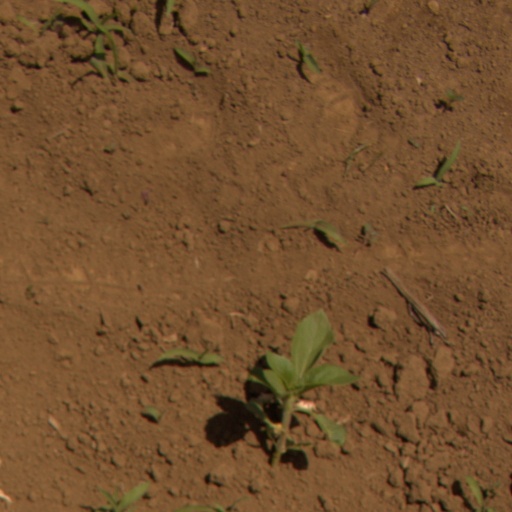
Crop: Jerusalem artichoke